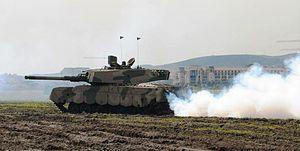
Le char d'assaut sud-africain Olifant est une version améliorée du char britannique Centurion dont le développement a commencé en 1976.